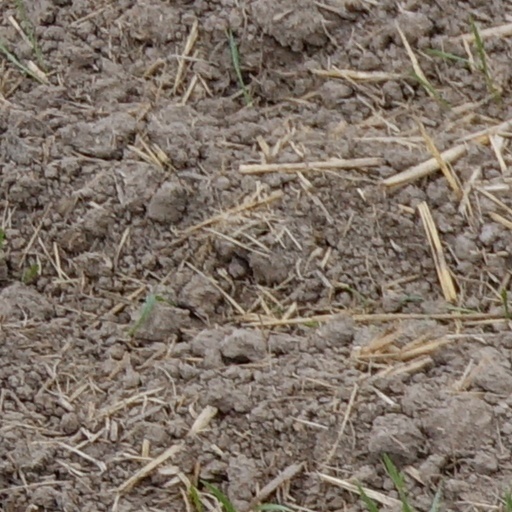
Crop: wheat